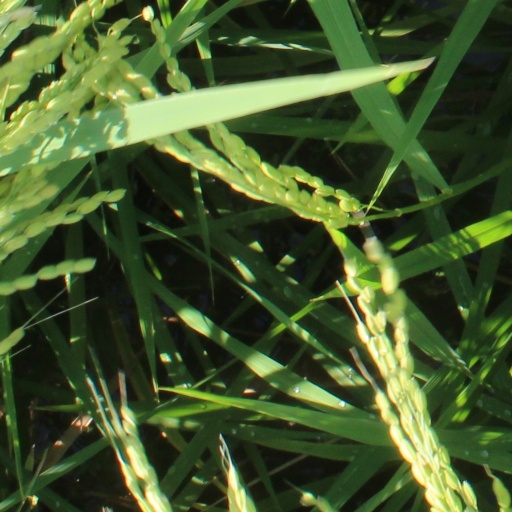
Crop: rice